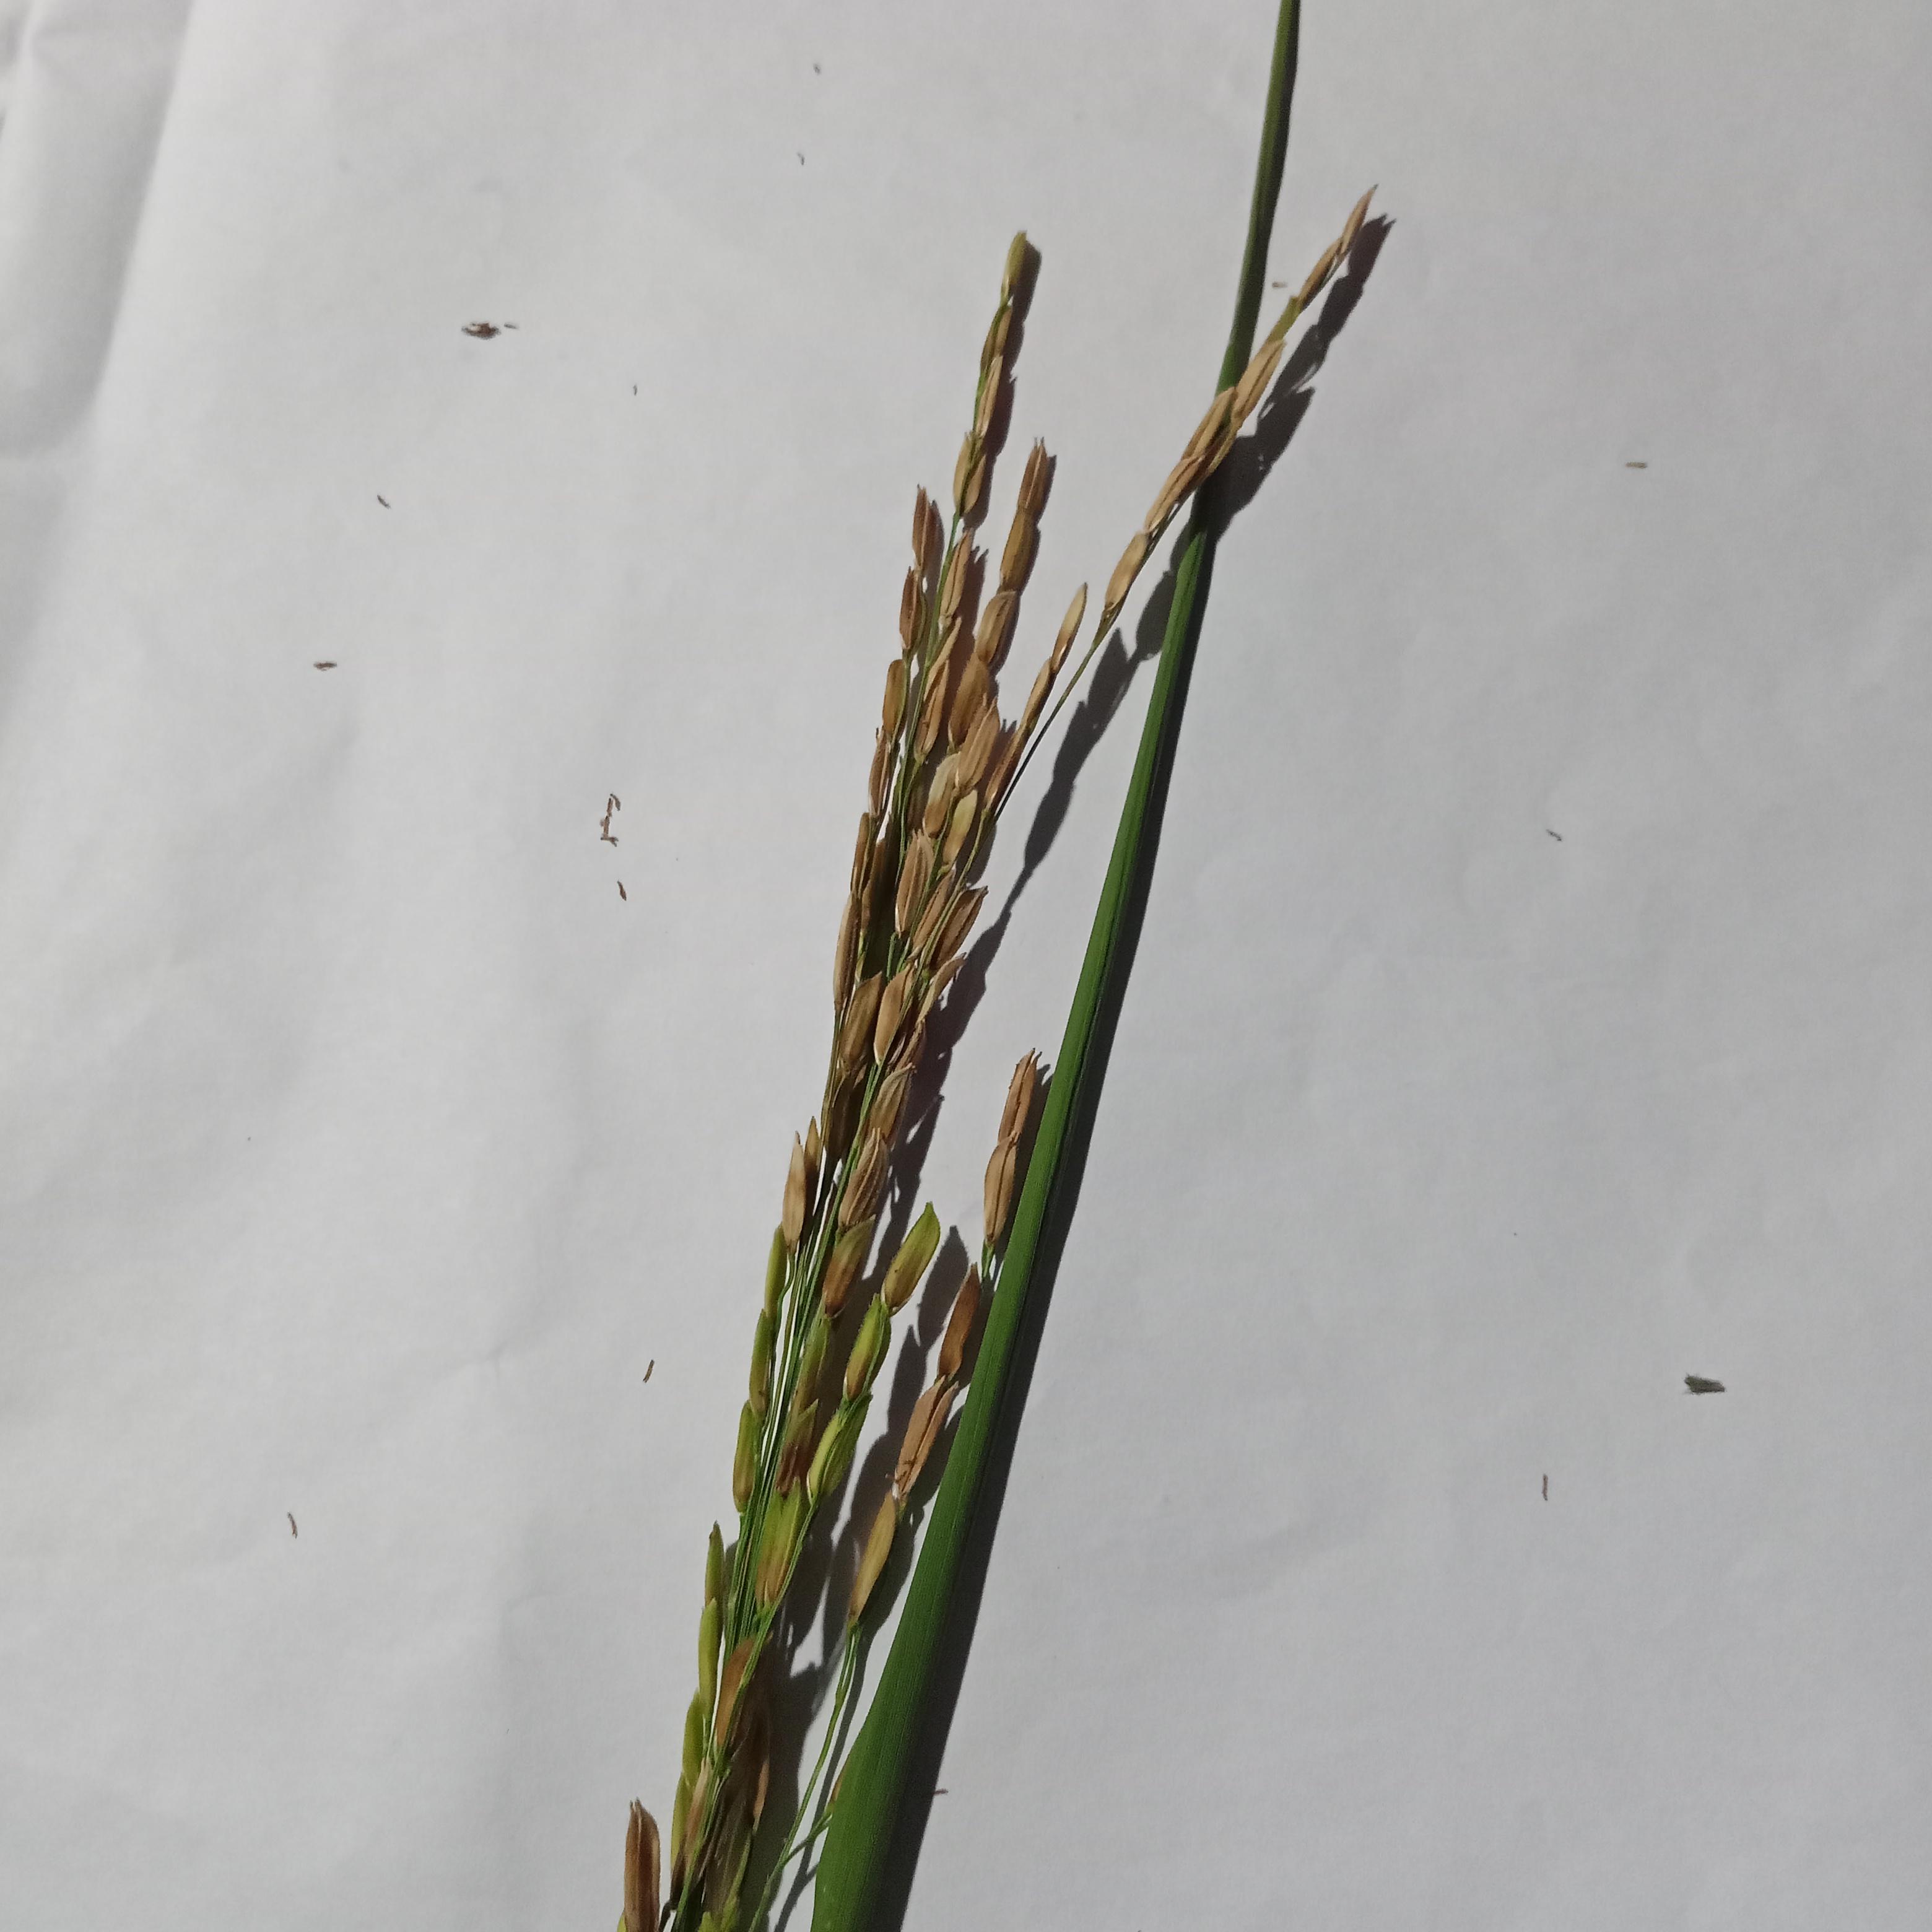
Label: Rice___Neck_Blast